Military band

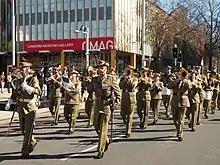
The Australian Army Band Corps, Canberra, 2013.

The Norwegian Armed Forces have several military bands that play a prominent role during ceremonies and parades. Norwegian bands date back to the 1620s, when platoons of drummers (tambur) were stationed at all military fortresses in the country under the Army. Five brigade bands were established during the restructuring of the Norwegian Armed Forces in 1817. Following World War II, military bands became popular among civilians and government officials, eventually leading to the Norwegian Parliament to give the green light for establishing over six bands in 1953.